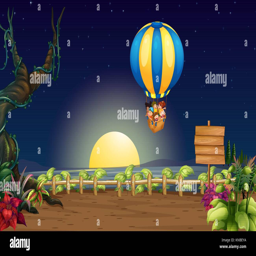
illustration of a flying hot air balloon in the middle of the night with kids